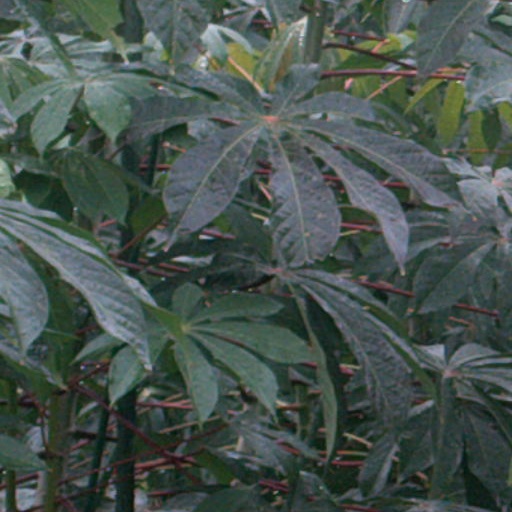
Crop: cassava